Mzuzu

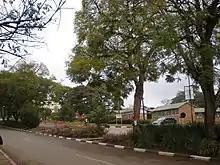
The M5 highway in Mzuzu

Mzuzu City is served by the Mzuzu Airport. In June 2015, Malawi Ministry of Public Works and Transport announced plans to develop a new airport, but a 2022 update suggested that building has not yet begun.